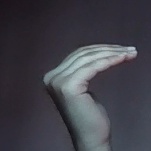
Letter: haa